Timeline of Australian inventions

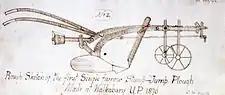
Plan of the original single-furrow stump-jump plough

This is a timeline of Australian inventions consisting of products and technology invented in Australia from pre-European-settlement in 1788 to the present. The inventions are listed in chronological order based on the date of their introduction.